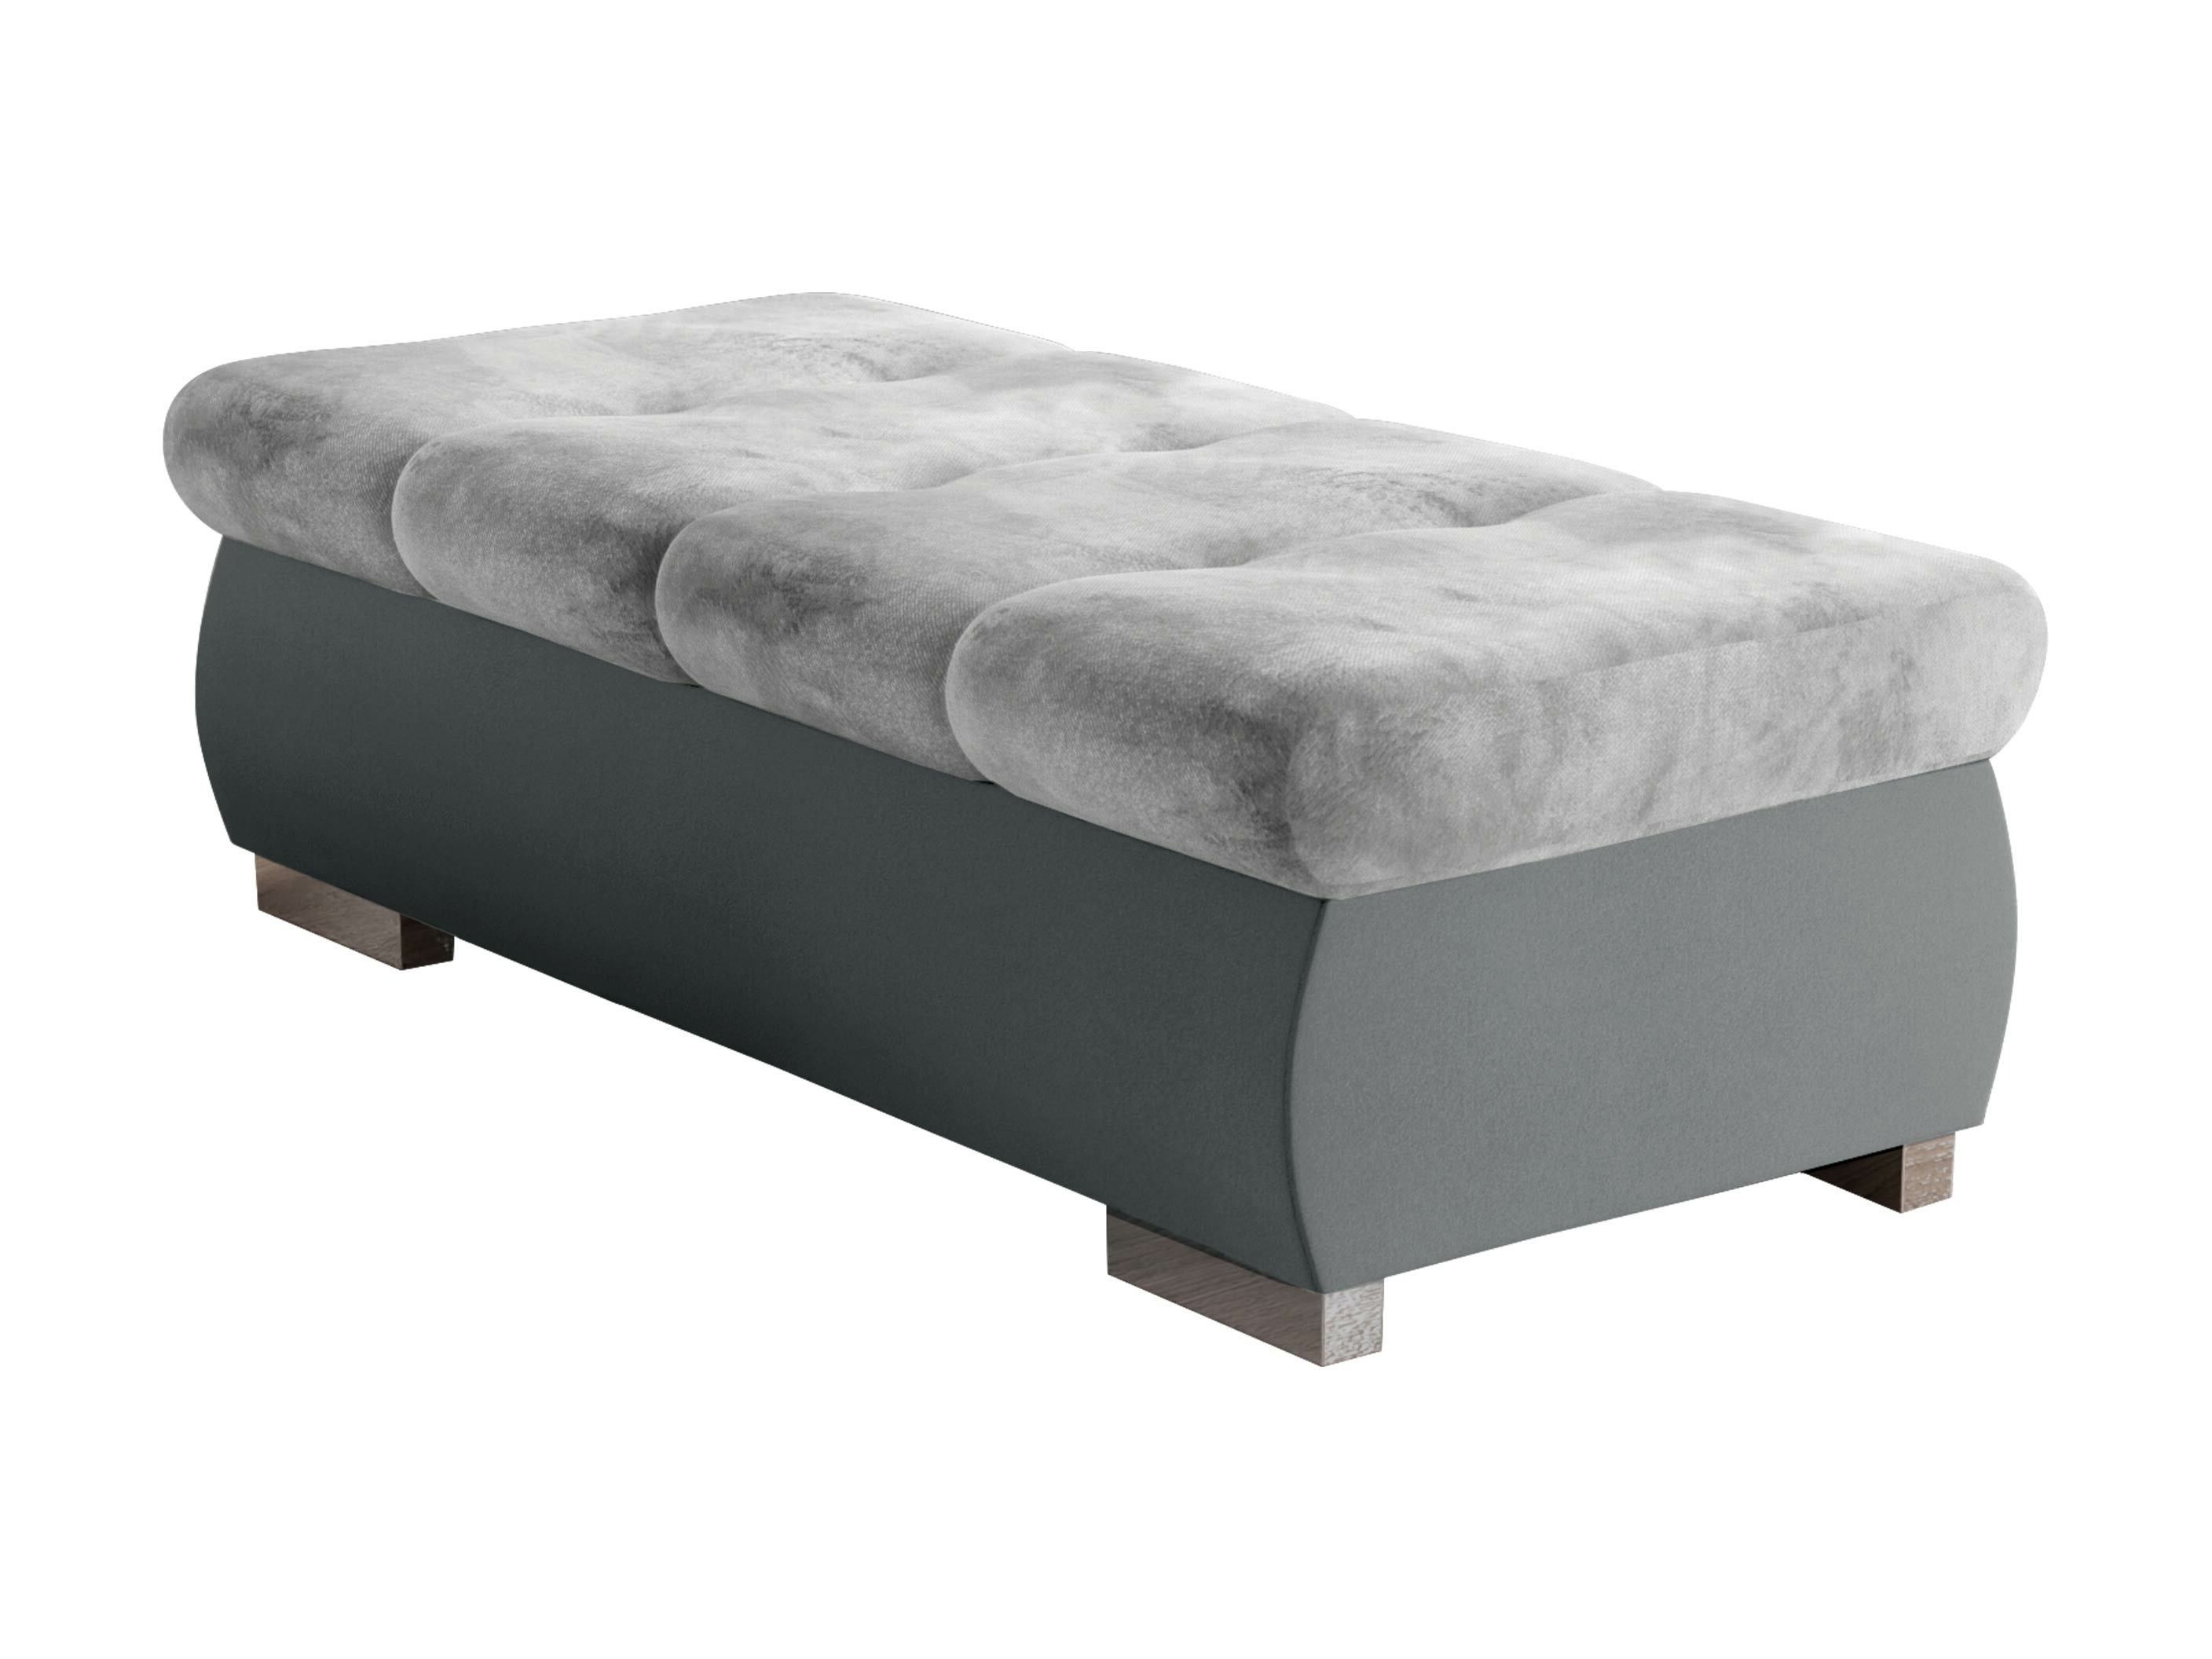
Kárpitozott pad Orkan D (Herkules), Szín: Otusso 04 + Sorriso 04
Brand: Mirjan
Category: Furniture > Benches > Storage & Entryway Benches > Upholstered Storage Benches